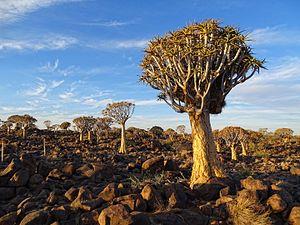
Wendy Foden est une biologiste sud-africaine, spécialiste de la conservation, mieux connue pour son travail sur les impacts du changement climatique sur la biodiversité.